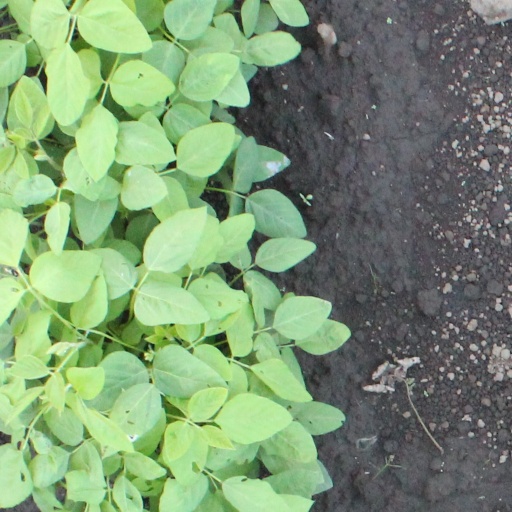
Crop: soybean